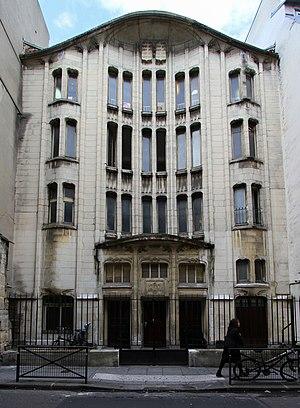
Synagogue de la rue Pavée